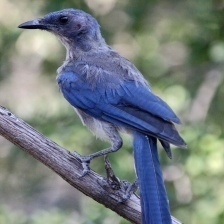
Species: CHARA DE COLLAR
Scientific name: CYANOLYCA ARMILLATA